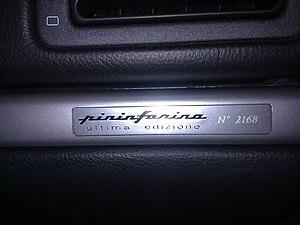
Peugeot Coupé 406 Ultima Edizione n°2168, 2.2 HDI gris Hades intérieur Ouragan, équipé des options peinture métallisée et chargeur 6 CD.
Le Coupé Peugeot 406 est une automobile de la marque Peugeot fabriquée en Italie près de Turin dans l'usine Pininfarina de San Giorgio Canavese.